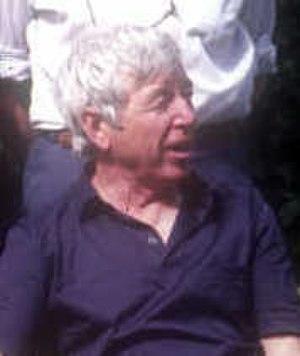
Joseph Brown dit Joe Brown, est un alpiniste anglais qui a participé au renouveau de l'alpinisme britannique au lendemain de la Seconde Guerre mondiale.